Dietrich von Jagow

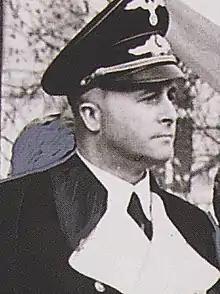
Jagow in December 1941

Dietrich Wilhelm Bernhard von Jagow (29 February 1892 – 26 April 1945) was a German naval officer, politician, SA-"Obergruppenführer" and diplomat. He served as the German ambassador to Hungary from 1941 to 1944, and committed suicide just before the end of the Second World War in Europe.